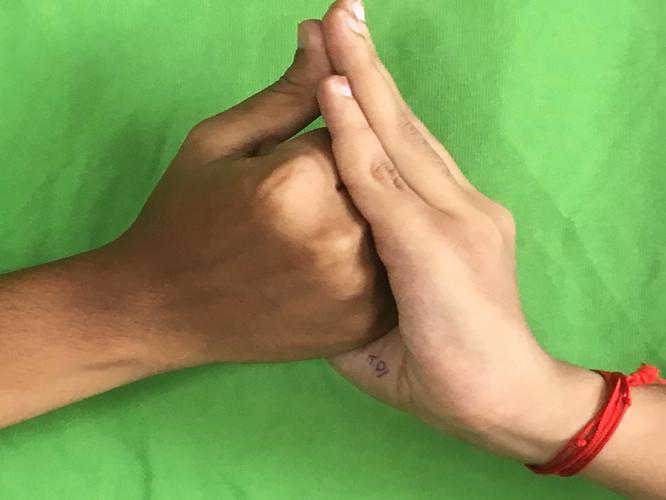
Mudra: Shanka
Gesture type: double_hand